Sir Thomas Mostyn, 6th Baronet

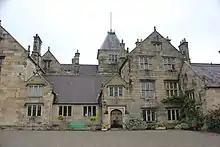
Mostyn Hall, Flintshire - seat of the Mostyn family

Sir Thomas Mostyn, 6th Baronet (20 October 1776 – 17 April 1831) of Mostyn Hall, Flintshire and Gloddaeth Hall, Caernarvonshire, was a Welsh Member of Parliament.